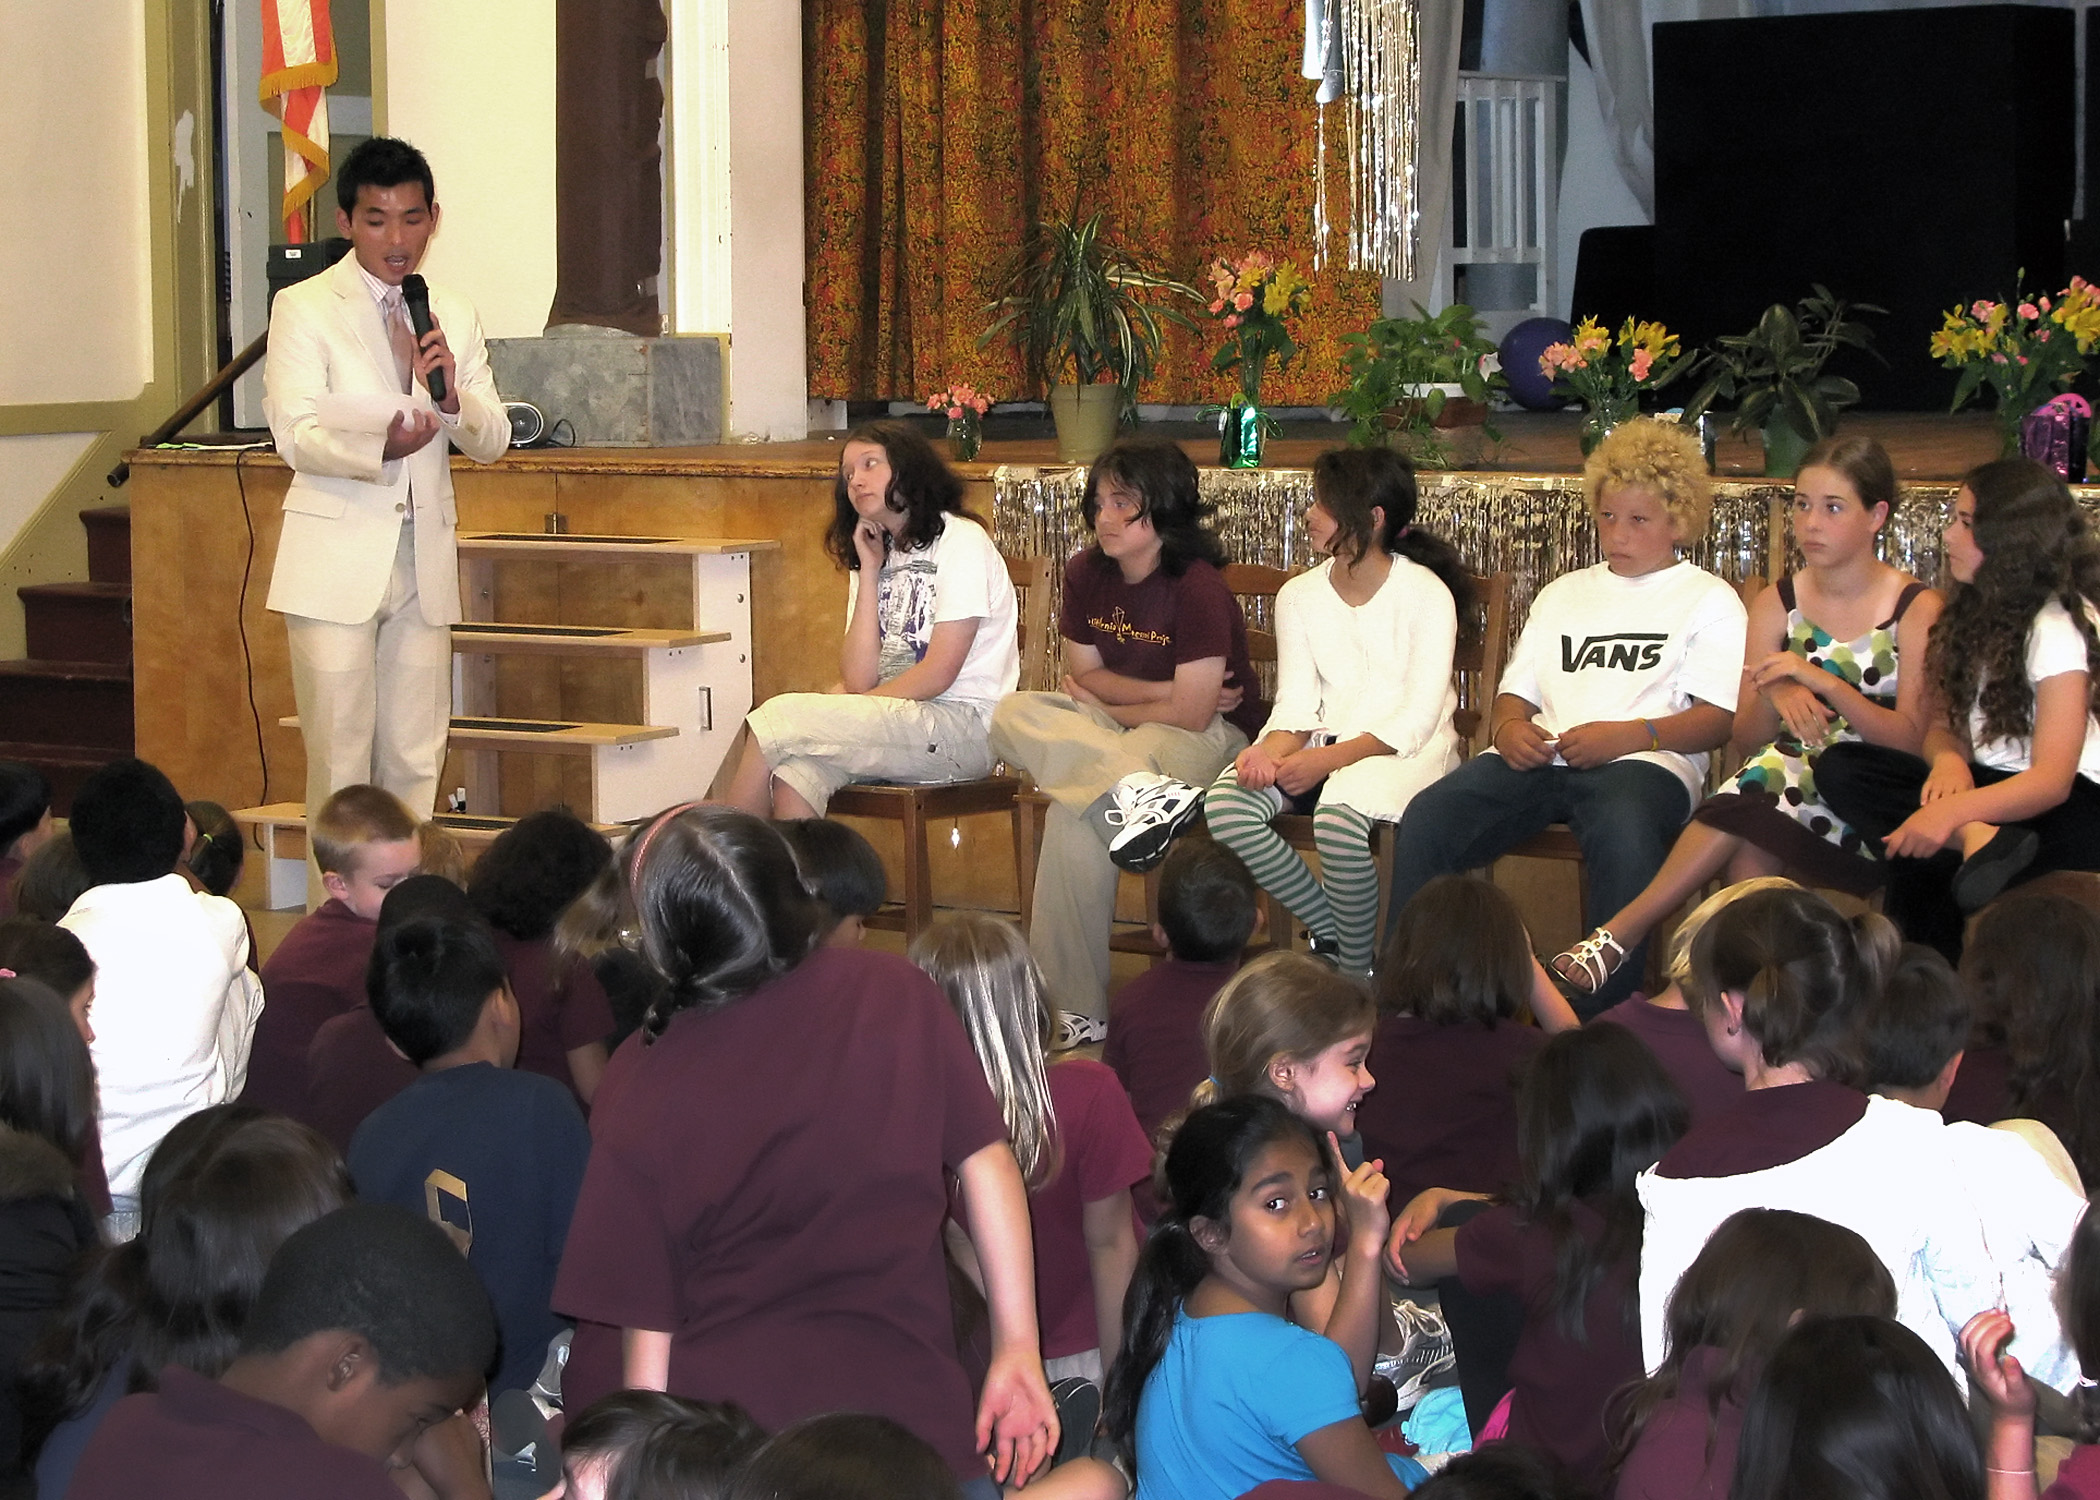
people, audience, youth